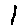
Label: 1